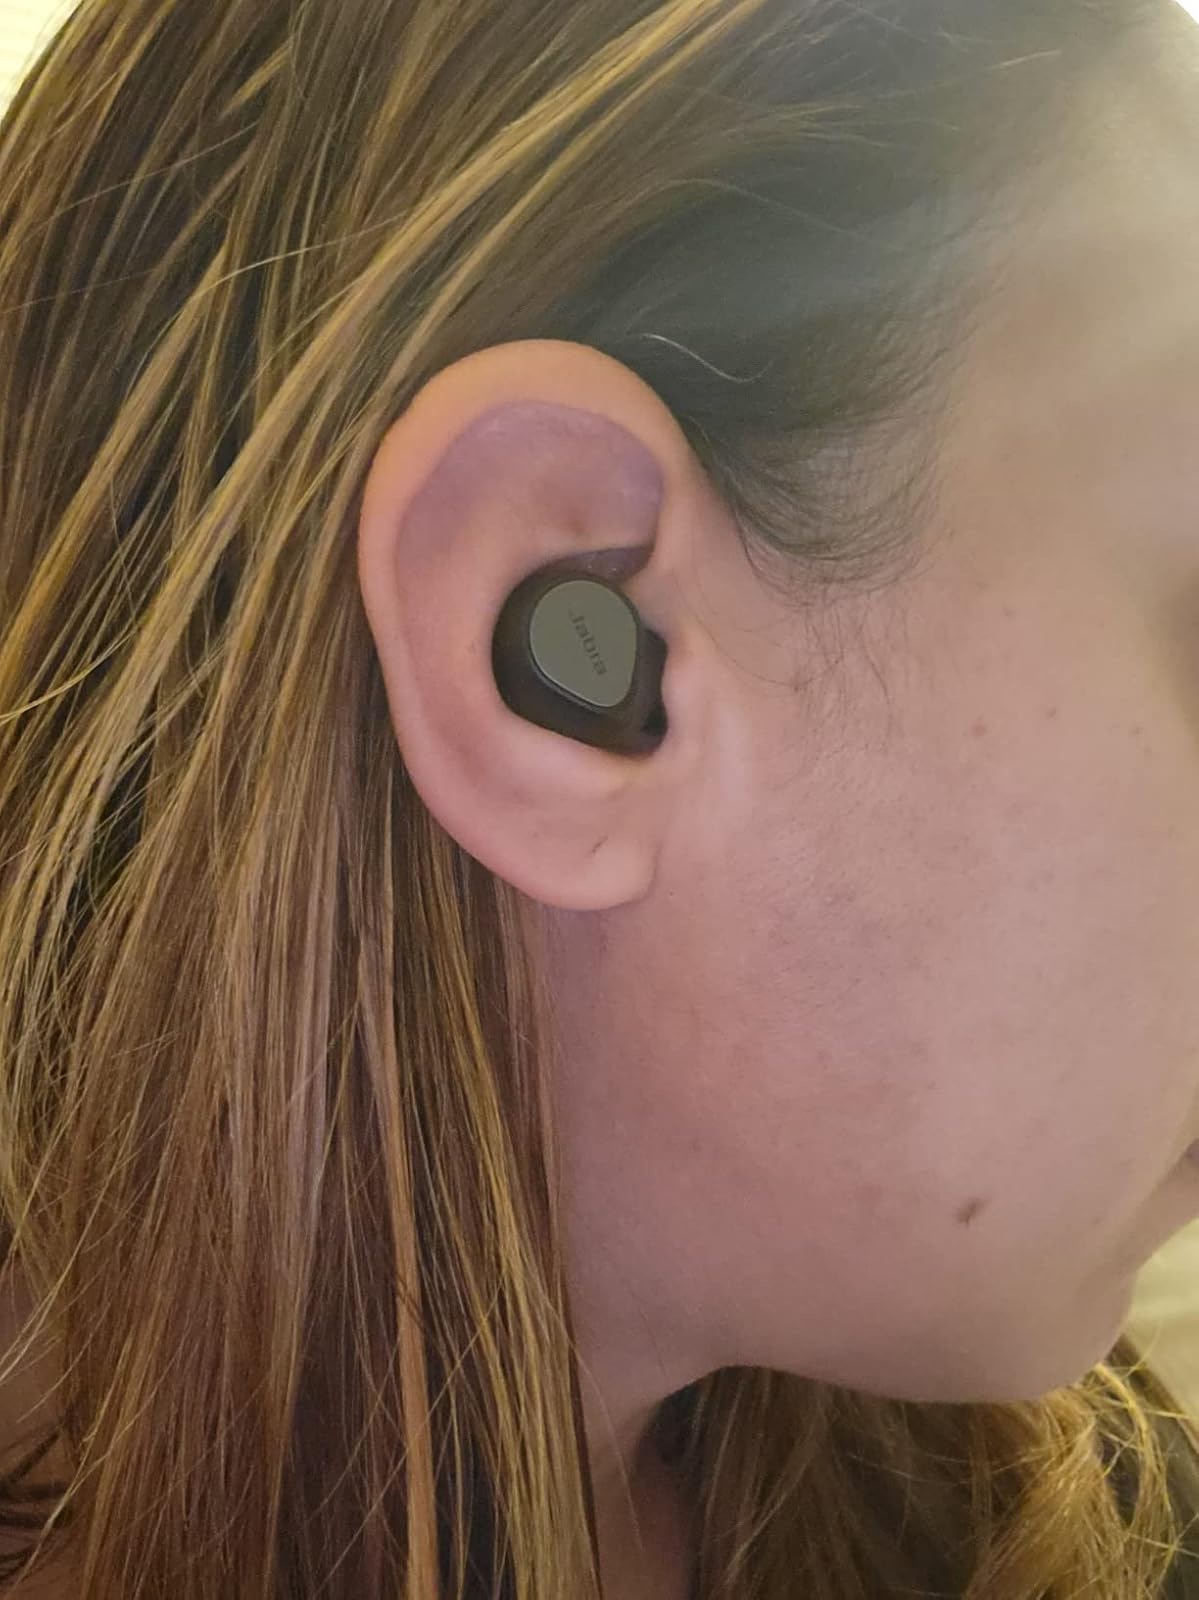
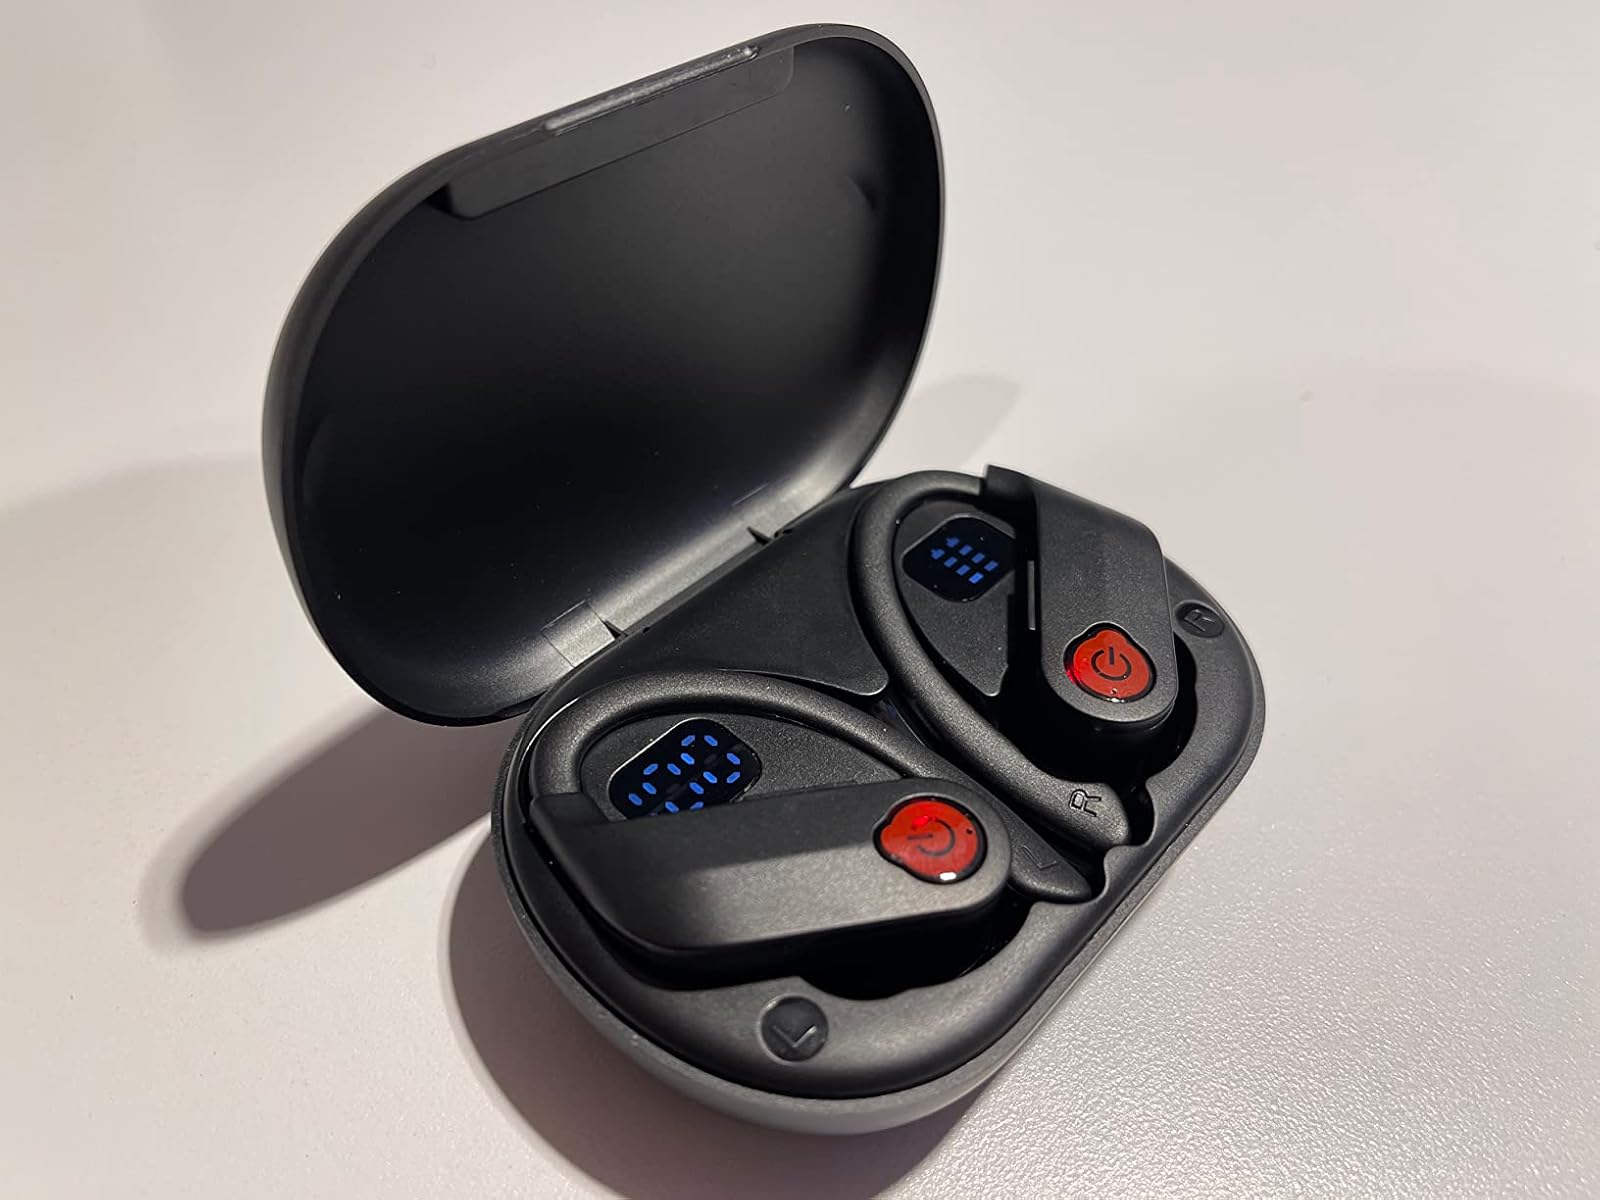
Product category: earbuds
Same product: no